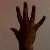
The image shows a hand gesture representing the number 5 in Indian Sign Language.